List of YouTube videos

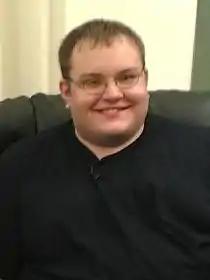
Gary Brolsma from "Numa Numa."

"Evolution of Dance" is a performance by Judson Laipply and uploaded by Ireneusz Krosny, the video consisted of 12 popular dance songs of the late 20th century. In the video which was later uploaded to YouTube on April 6, 2006, he is seen performing various dance moves on stage with a spot light pointing at him in under 8 minutes.